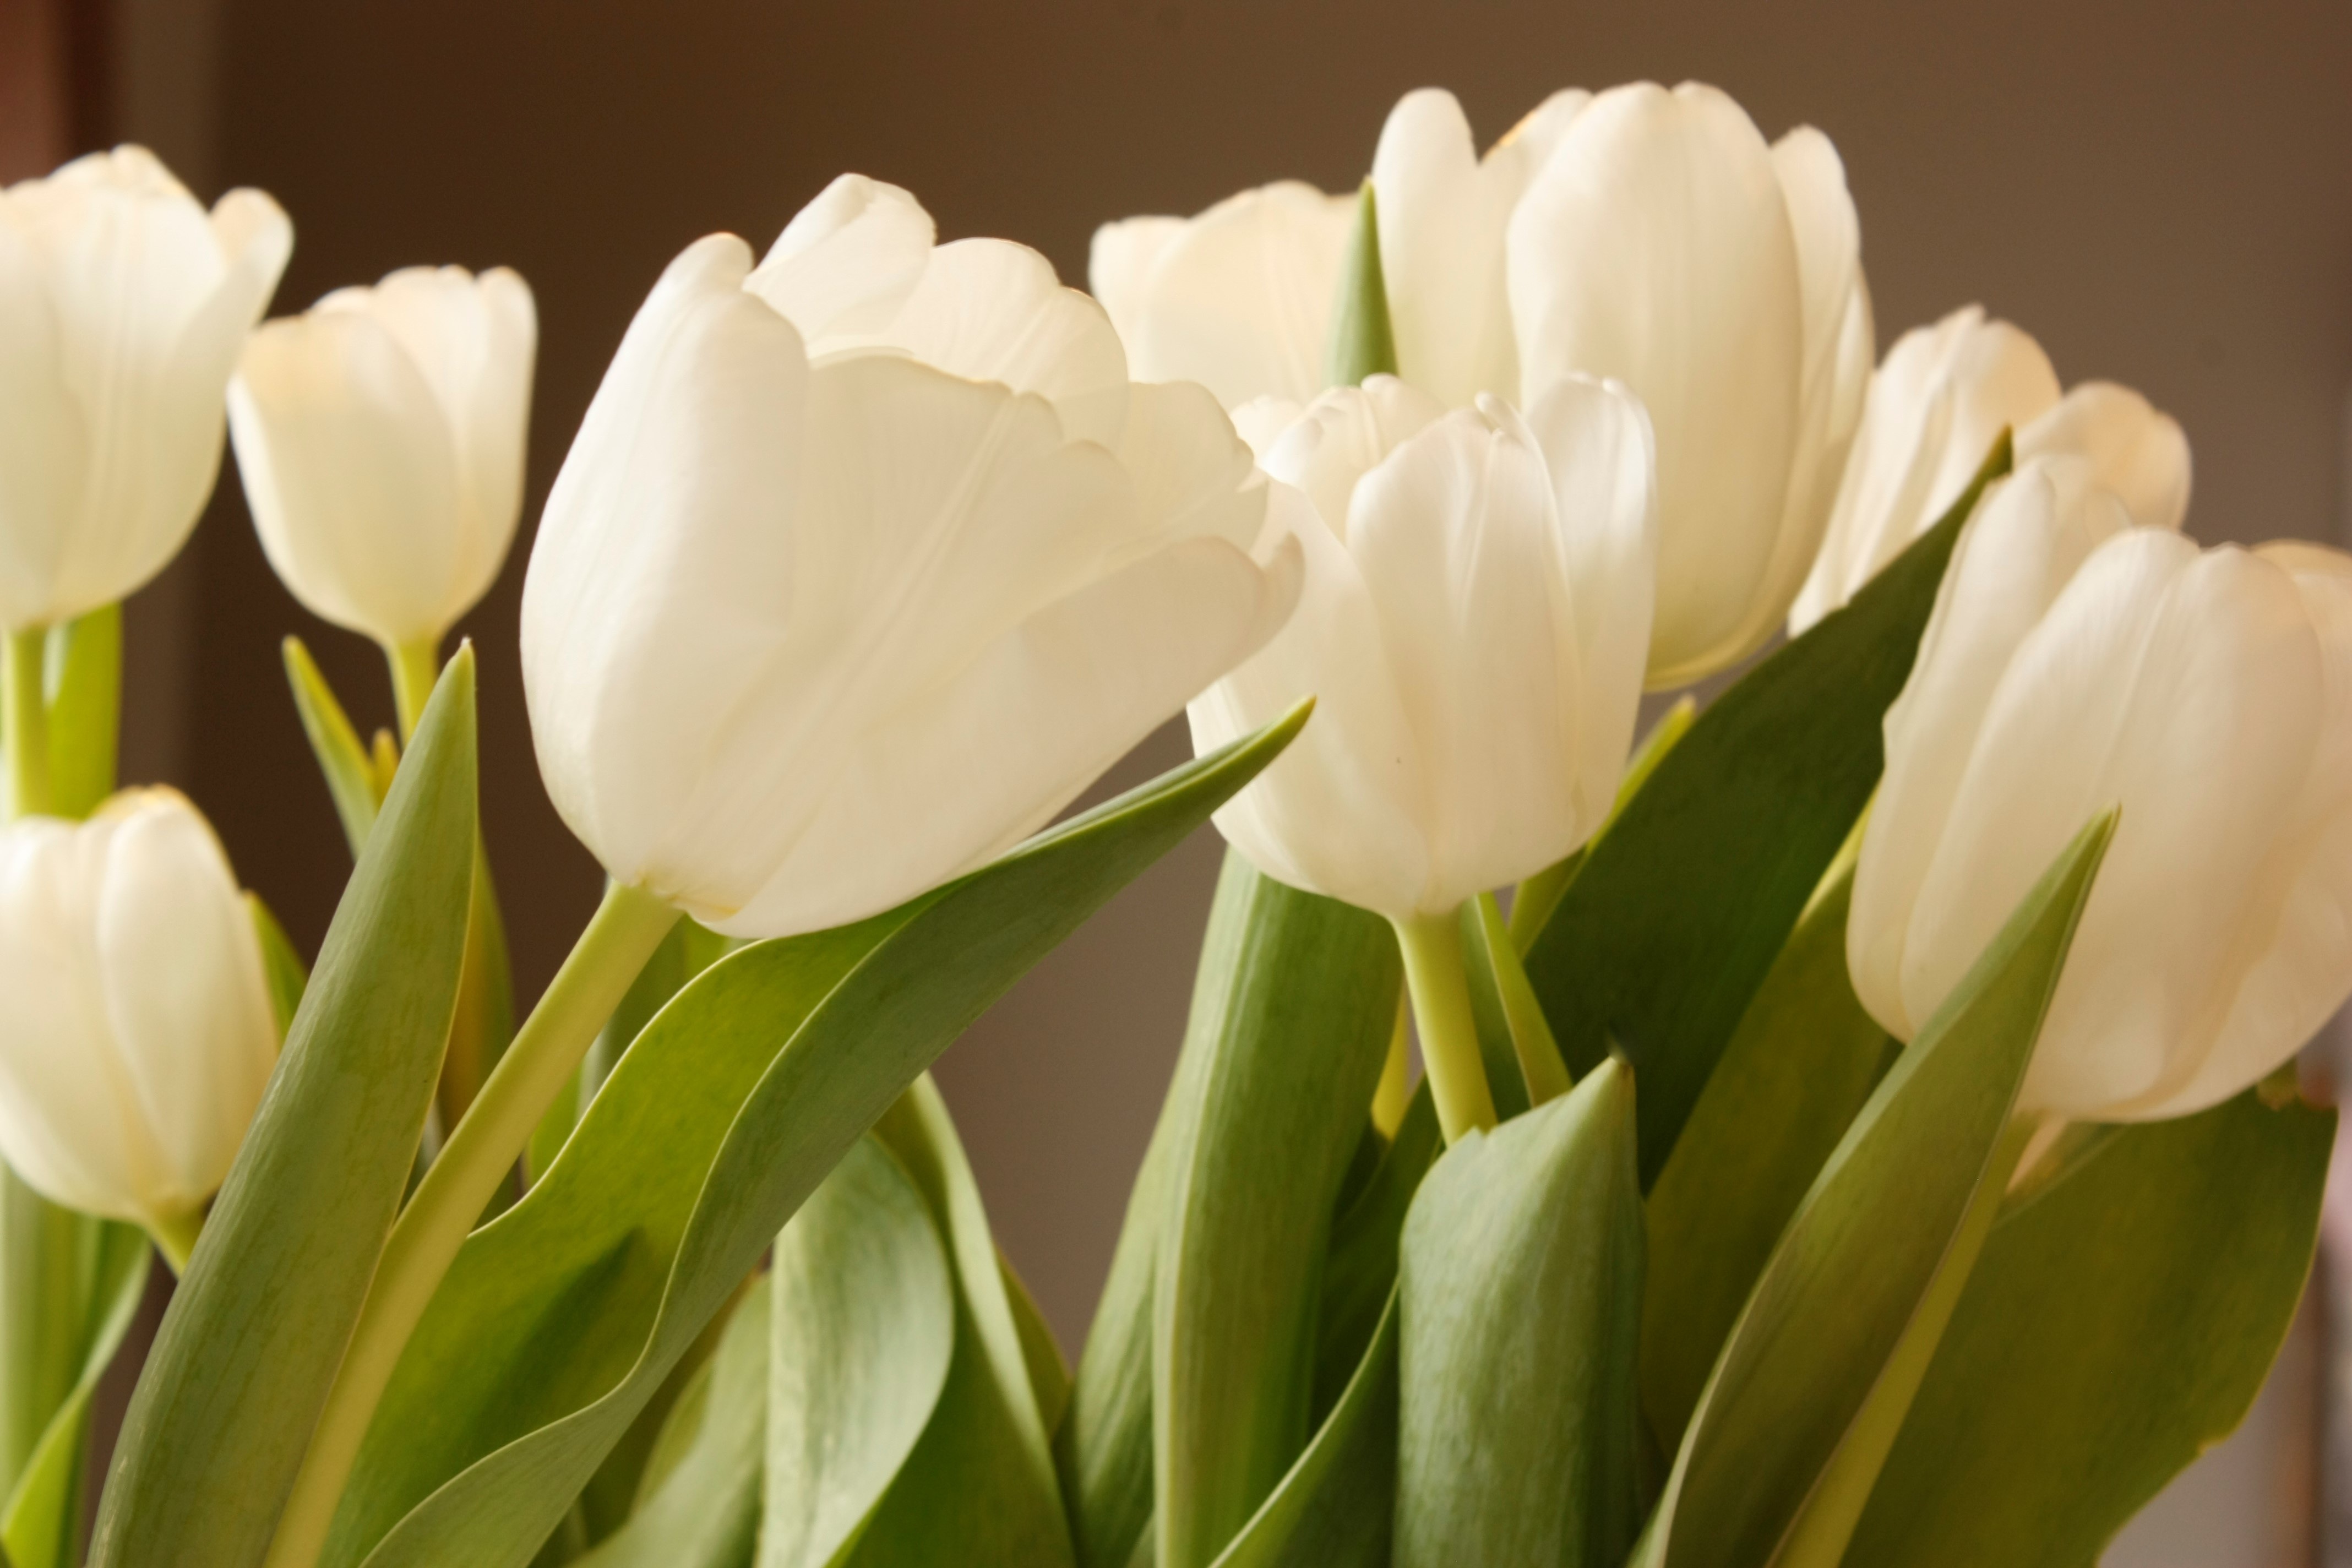
plant, flower, petal, tulip, botany, flora, macro photography, flowering plant, plant stem, land plant